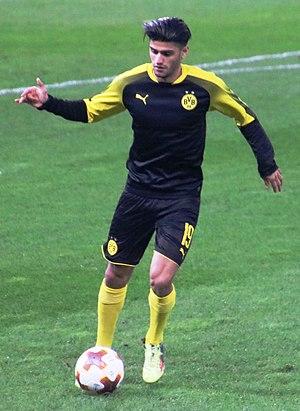
Mahmoud Dahoud, né le 1ᵉʳ janvier 1996 à Amuda au Kurdistan syrien, est un footballeur espoirs allemand d'origine Kurde. Il évolue actuellement au poste de milieu de terrain au Borussia Dortmund.